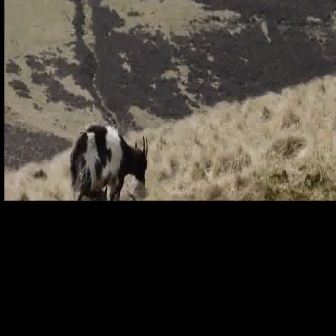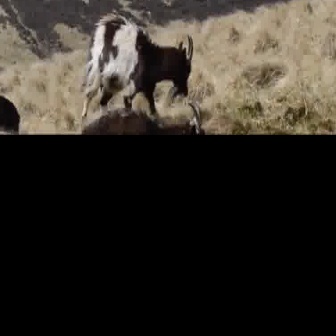
  Please identify the target specified by the bounding box [69,121,147,199] in the first image and locate it in the second image. Return the coordinates in [x_min,y_min,x_max,y_max] format.
Answer: [79,9,191,121]